Pope John XXII

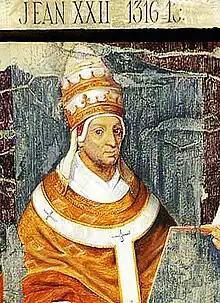
Portrait fresco of John XXII, 14th century(Collection of the Palais du Roure, Avignon)

Pope John XXII (1244 – 4 December 1334), born Jacques Duèze (or d'Euse), was head of the Catholic Church from 7 August 1316 to his death, in December 1334. He was the second and longest-reigning Avignon Pope, elected by the Conclave of Cardinals, which was assembled in Lyon. Like his predecessor, Clement V, Pope John centralized power and income in the Papacy and lived a princely life in Avignon.